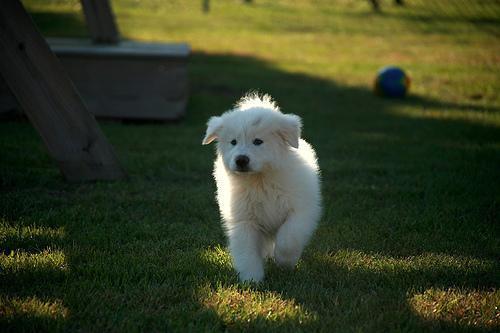
Great_Pyrenees